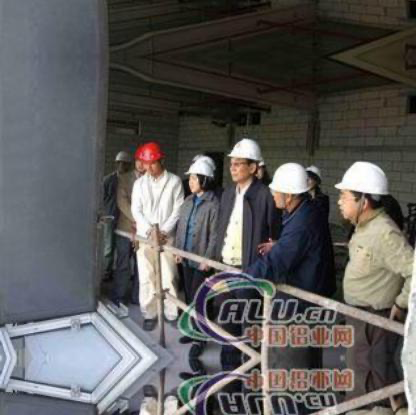
Objects in the image:
label: helmet
label: helmet
label: helmet
label: helmet
label: helmet
label: helmet
label: helmet
label: helmet